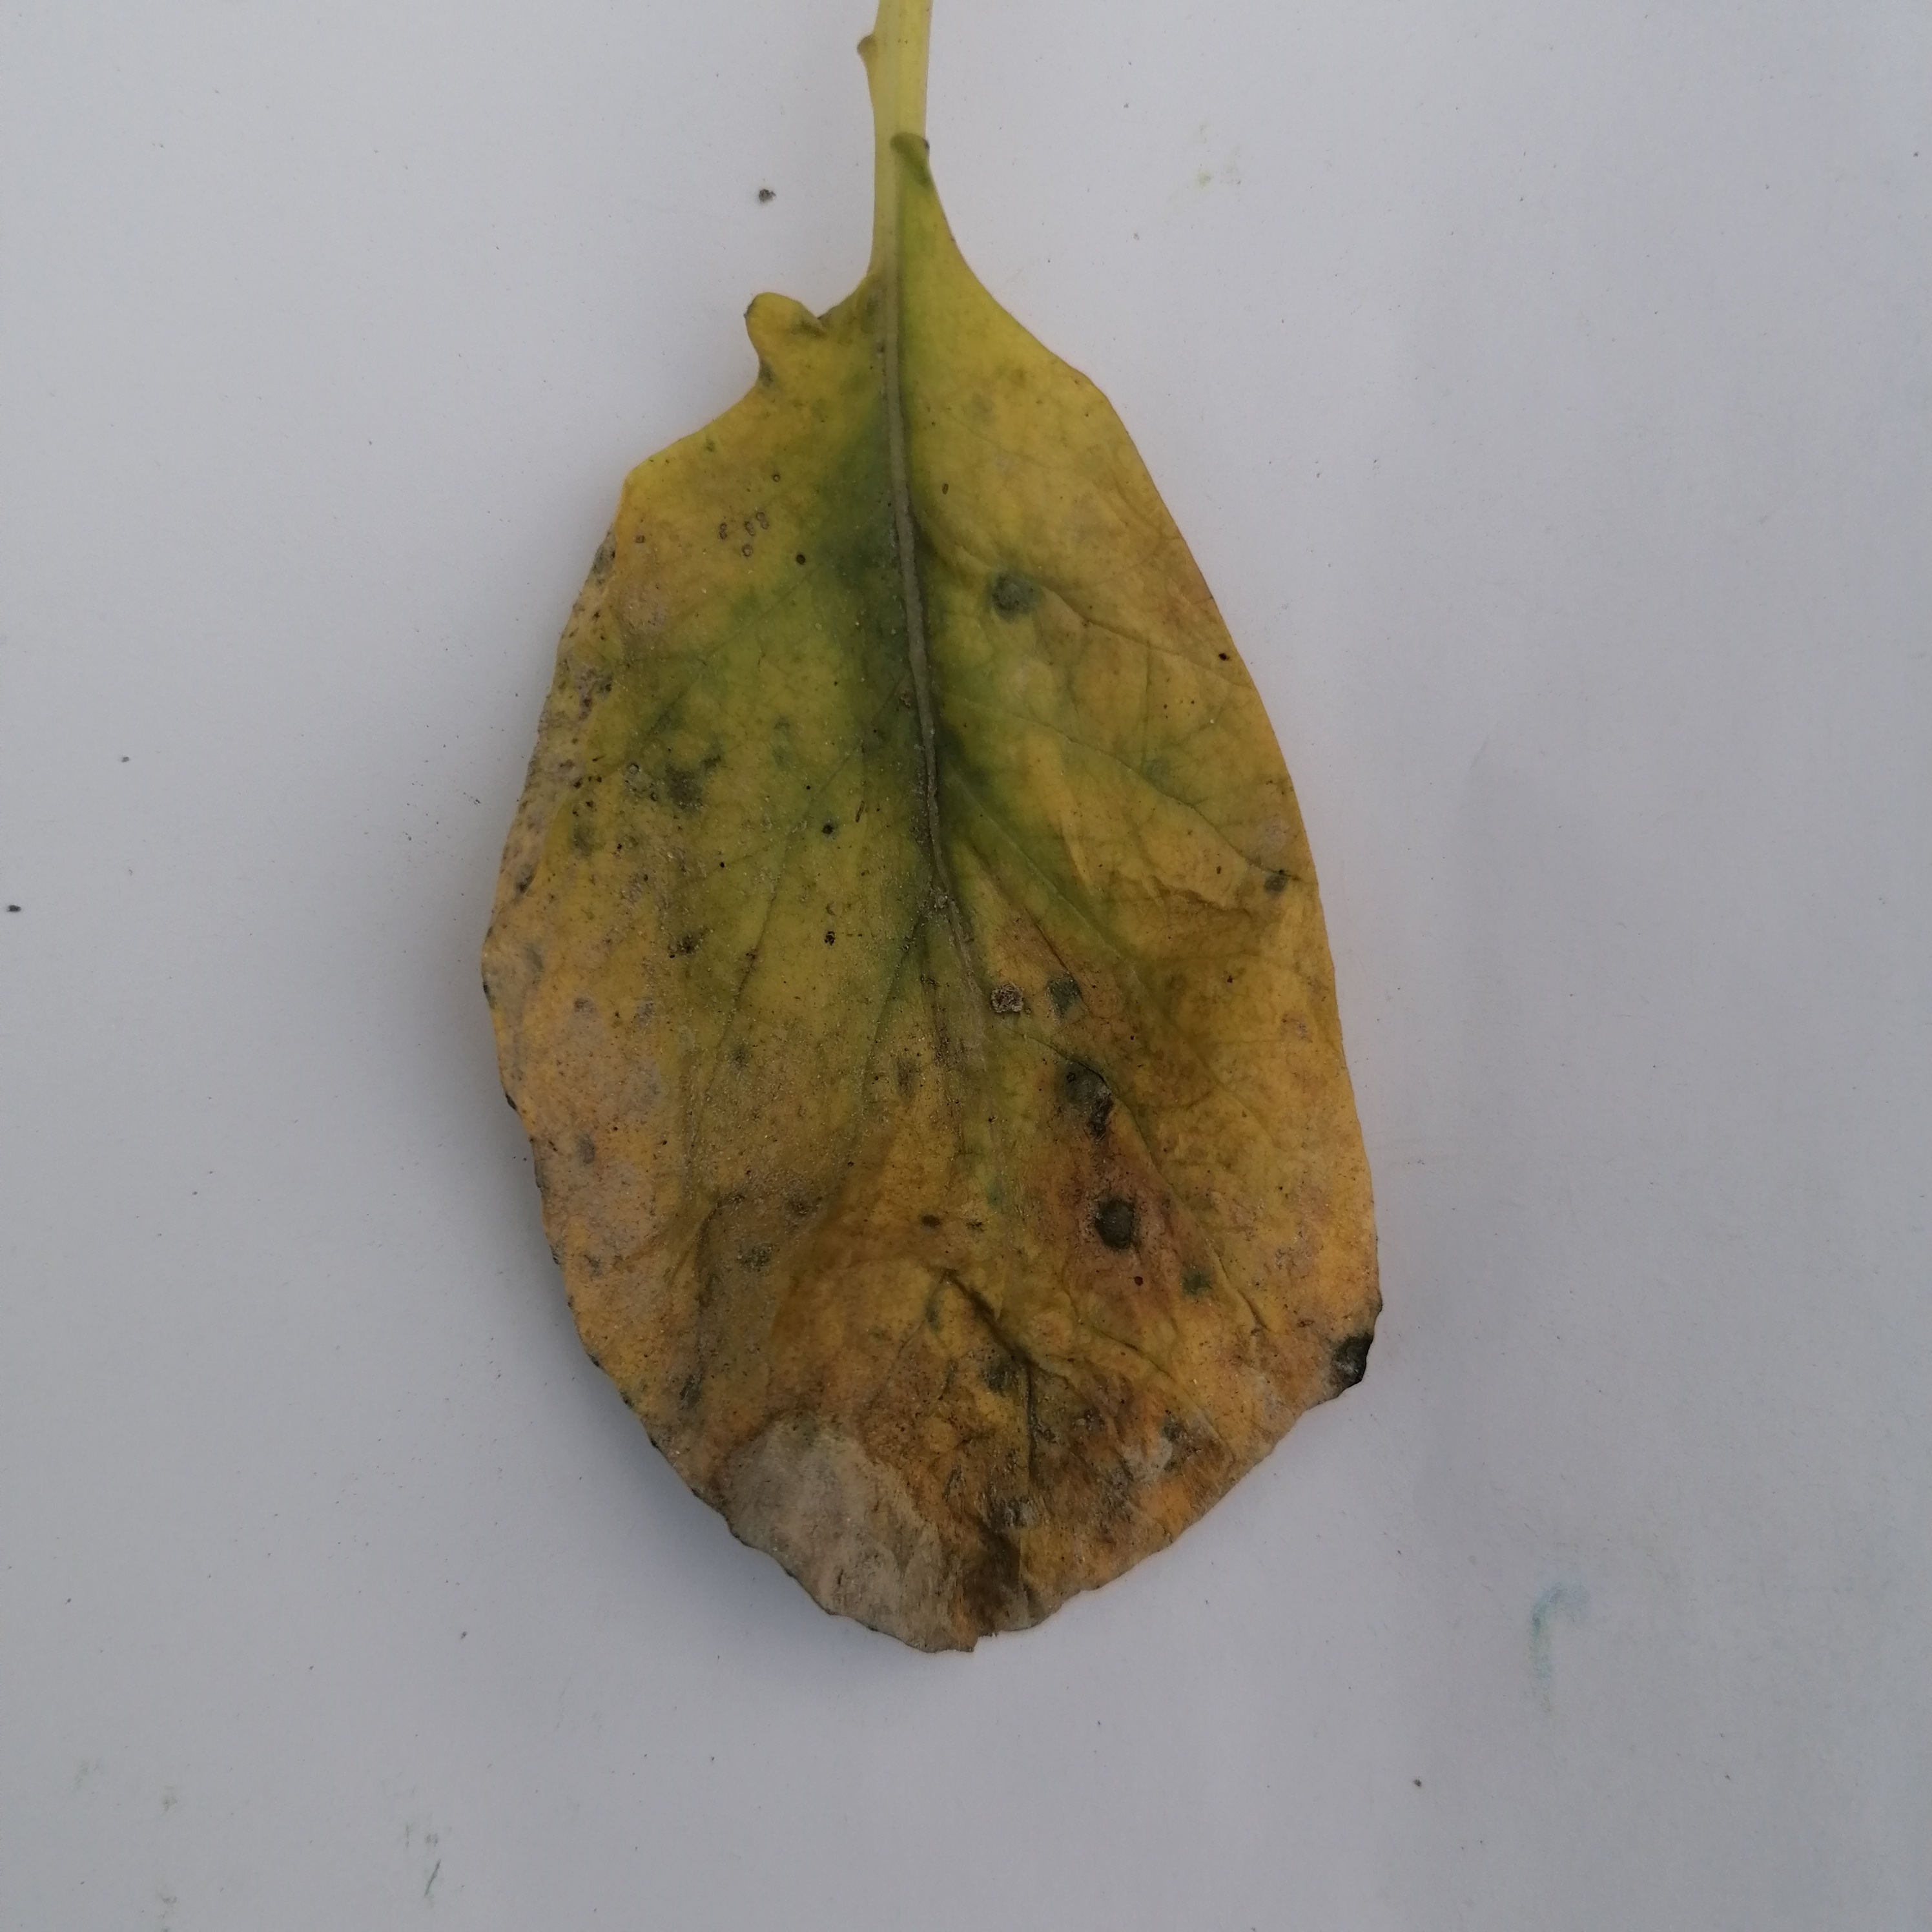
Label: Black Rot